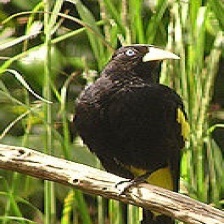
Species: YELLOW CACIQUE
Scientific name: CACICUS CELA